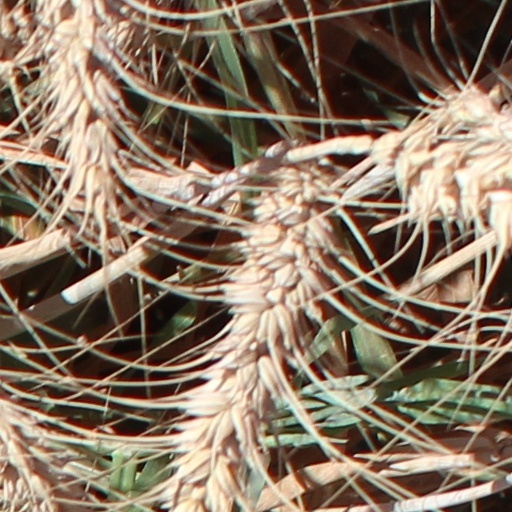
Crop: wheat